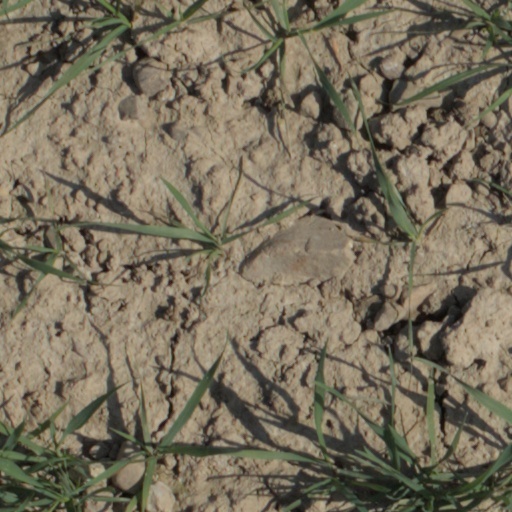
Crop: wheat